Evangeline (1999 musical)

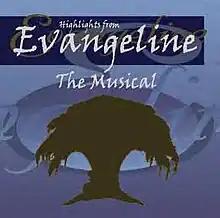
Concept Album

Evangeline is a musical with a book by Jamie Wax, lyrics by Wax and Paul Taranto, and music by Paul Taranto.